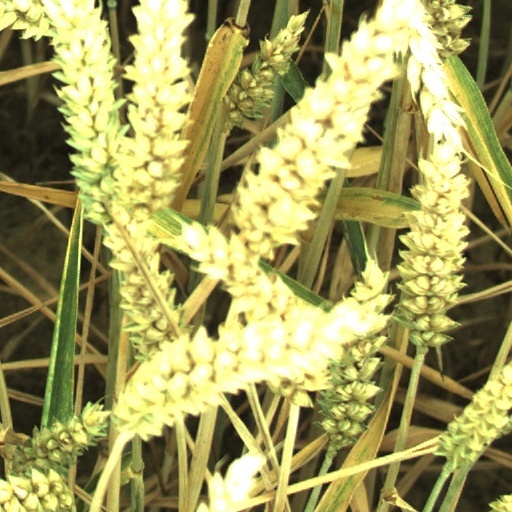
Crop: wheat